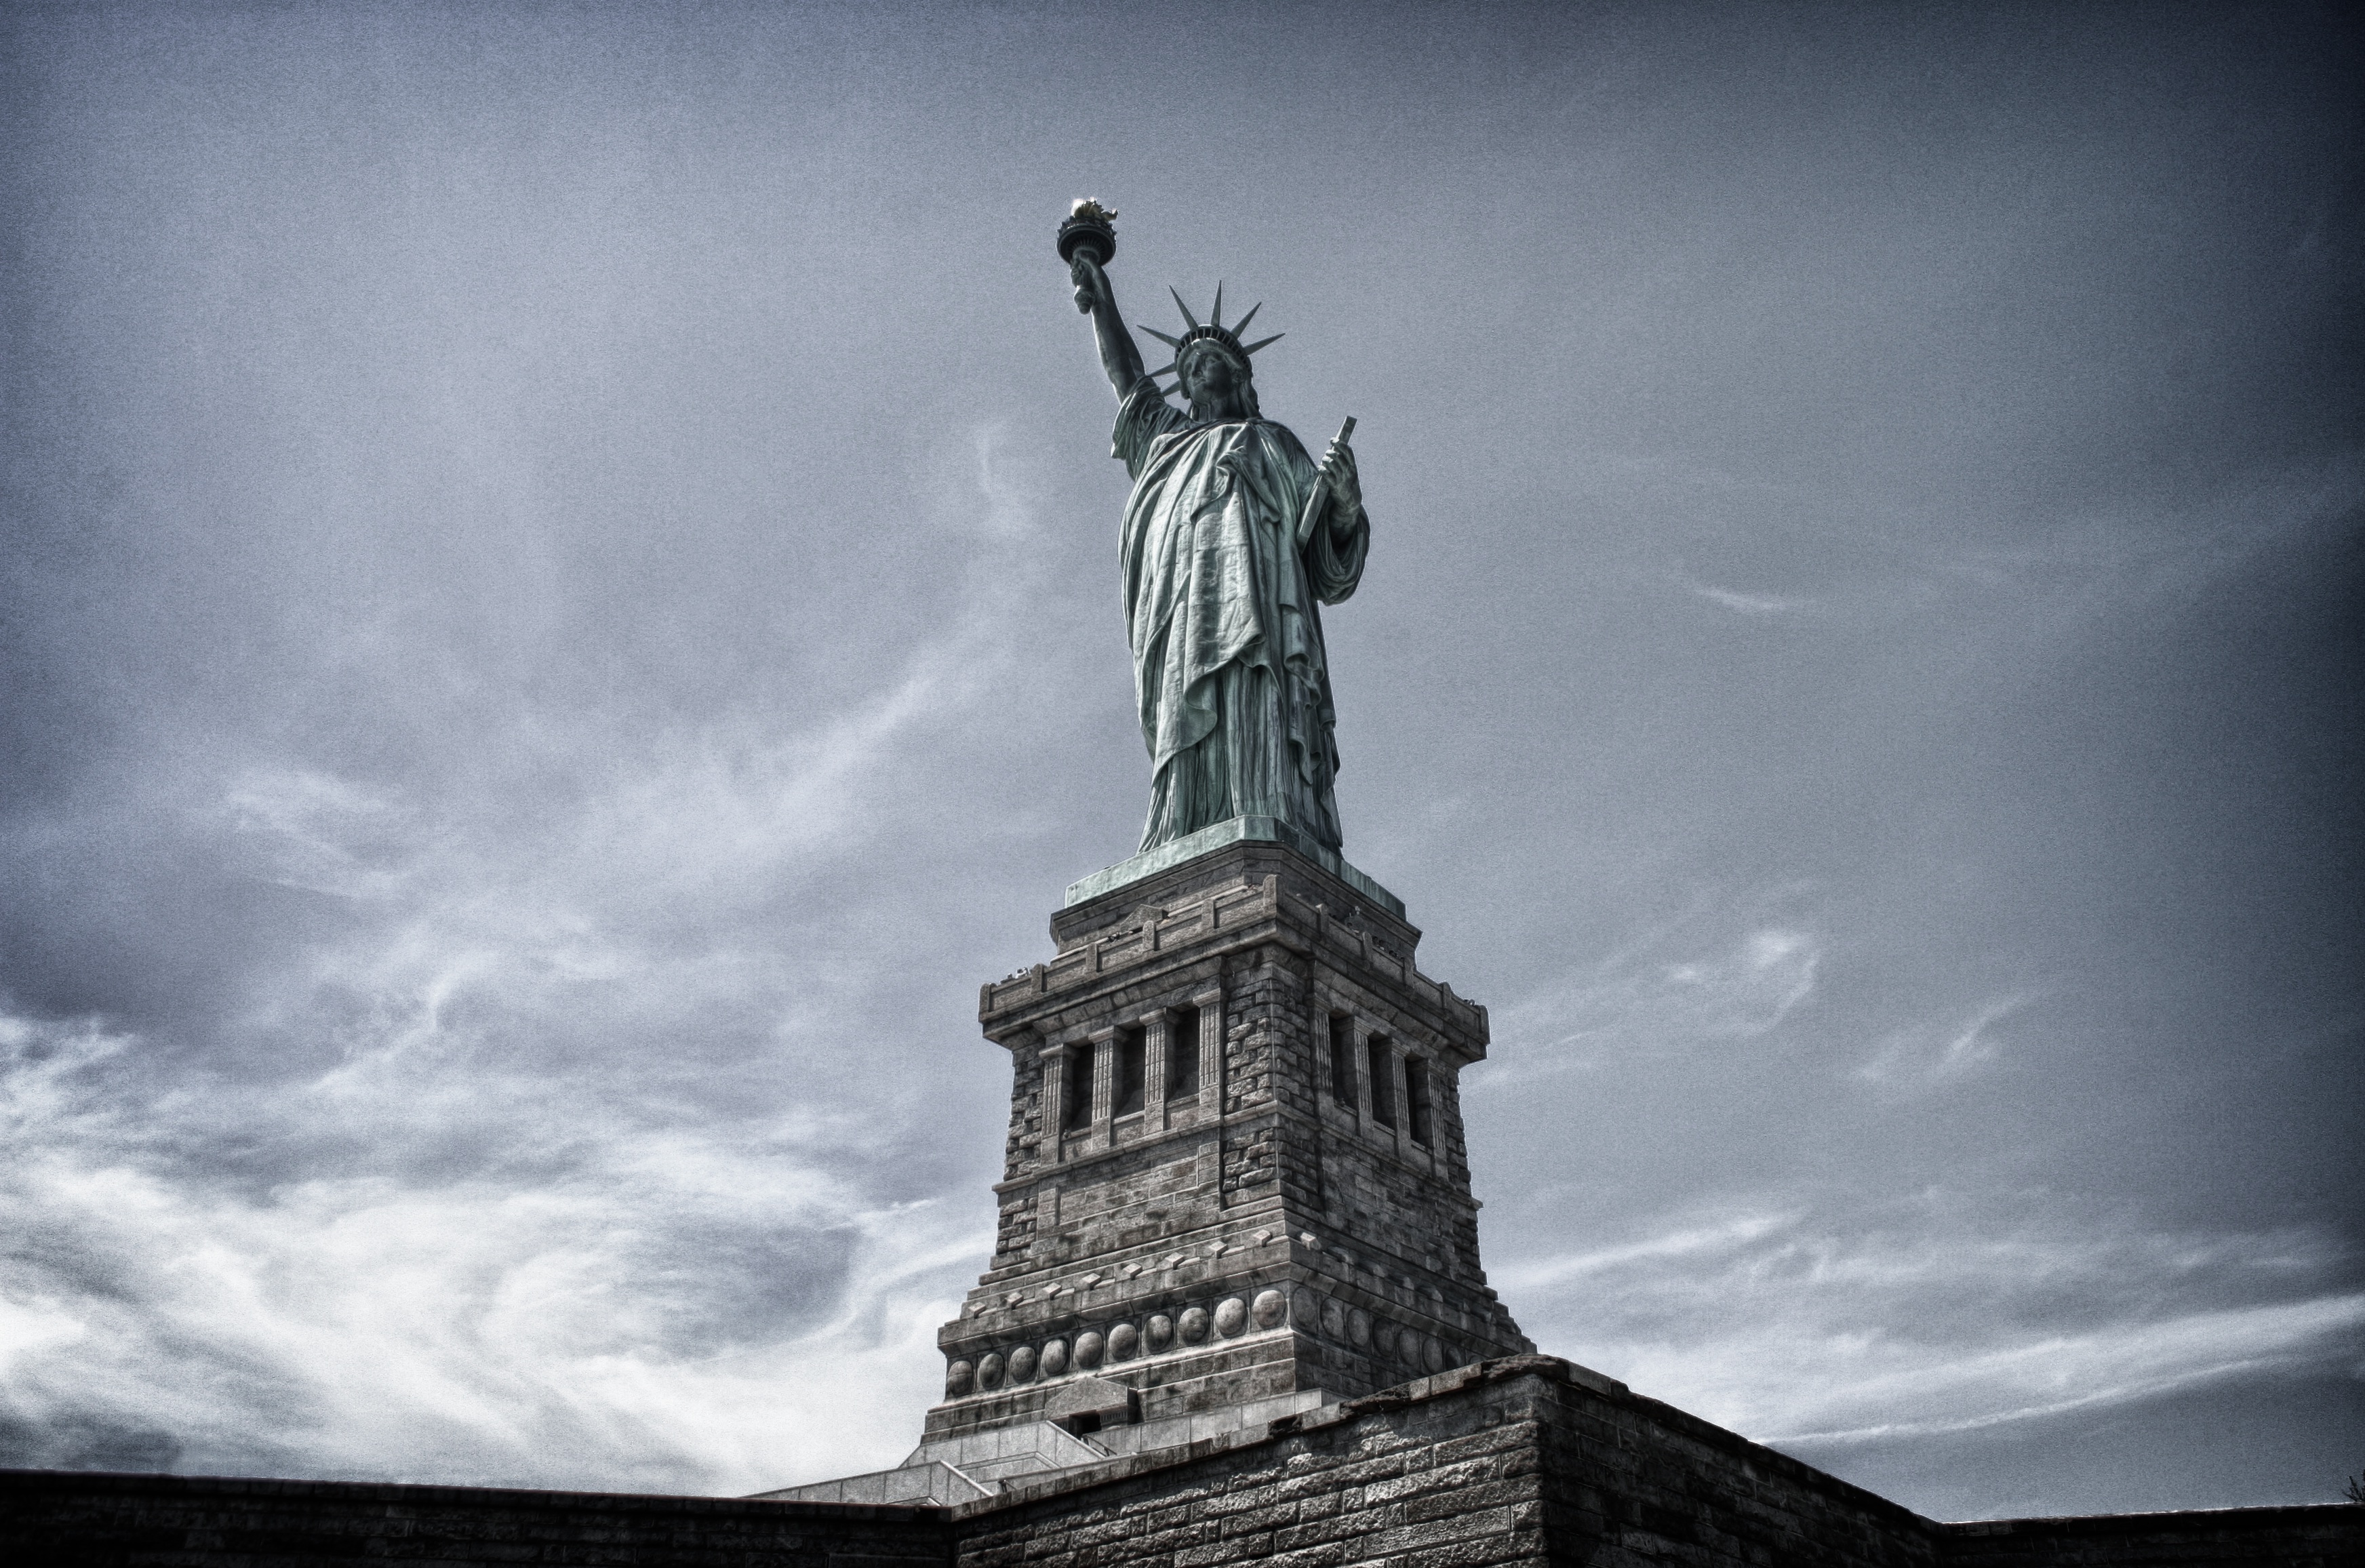
cloud, sky, skyscraper, monument, statue, reflection, tower, landmark, darkness, monochrome, sculpture, art, spire